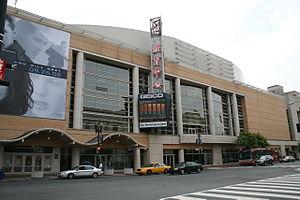
Les playoffs NBA 2014 sont les séries éliminatoires de la saison NBA 2013-2014. Ils débutent le samedi 19 avril 2014.
Cette page présente une liste des équipes de la Ligue nationale de hockey, ligue professionnelle de hockey sur glace d'Amérique du Nord. Depuis les débuts de la ligue, en 1917, seuls les Canadiens de Montréal et la franchise des Maple Leafs de Toronto ont toujours évolué dans la LNH. Les Canadiens sont l'équipe la plus titrée avec vingt-quatre Coupes Stanley.
Les playoffs NBA 2015 sont les séries éliminatoires de la saison NBA 2014-2015. Ils ont débuté le samedi 18 avril 2015.